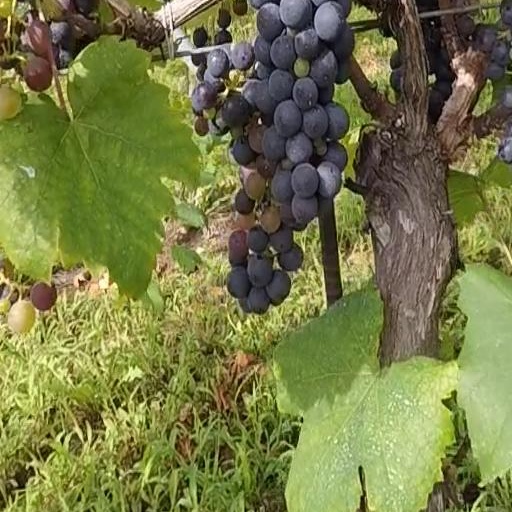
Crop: grape